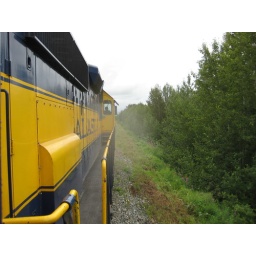
Alaska Railroad car in blue and gold livery.